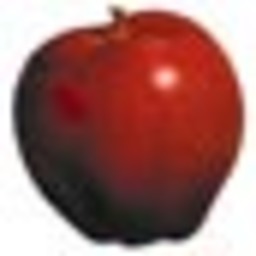
Label: Apple